Two Men and Two Women Amongst Them

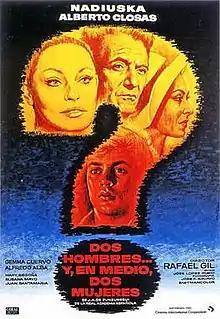
Theatrical film poster

Two Men and Two Women Amongst Them (Spanish: Dos hombres y, en medio, dos mujeres) is a 1977 Spanish drama film directed by Rafael Gil and starring Nadiuska, Alberto Closas and Gemma Cuervo.